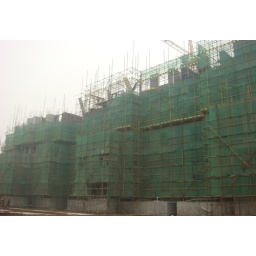
Building #3: Ceiling form work of Unit 1-16 on 6th floor in progress, wall form work of Unit 17-28 on 6th floor in progress, wall form work of Unit 29-44 on 5th floor in progress